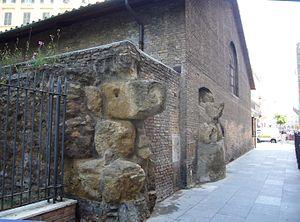
L'« auditorium de Mécène », qui en réalité est plus un nymphée qu'un auditorium, est un monument de l'ancienne Rome, situé sur le Largo Leopardi, le long de la Via Merulana, dans le quartier de l'Esquilin à Rome. Le site, géré par la Sovrintendenza Capitolina, peut être visité sur rendez-vous.